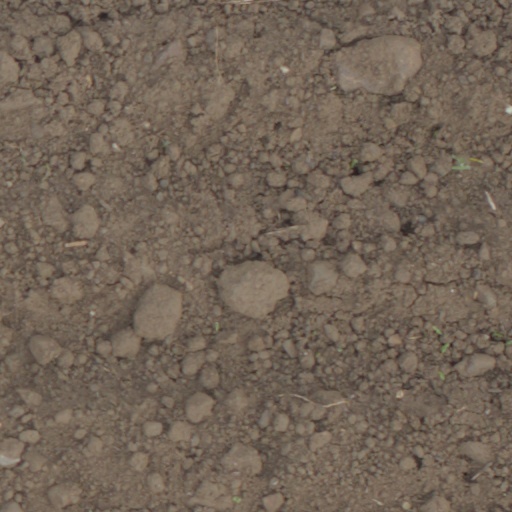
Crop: wheat